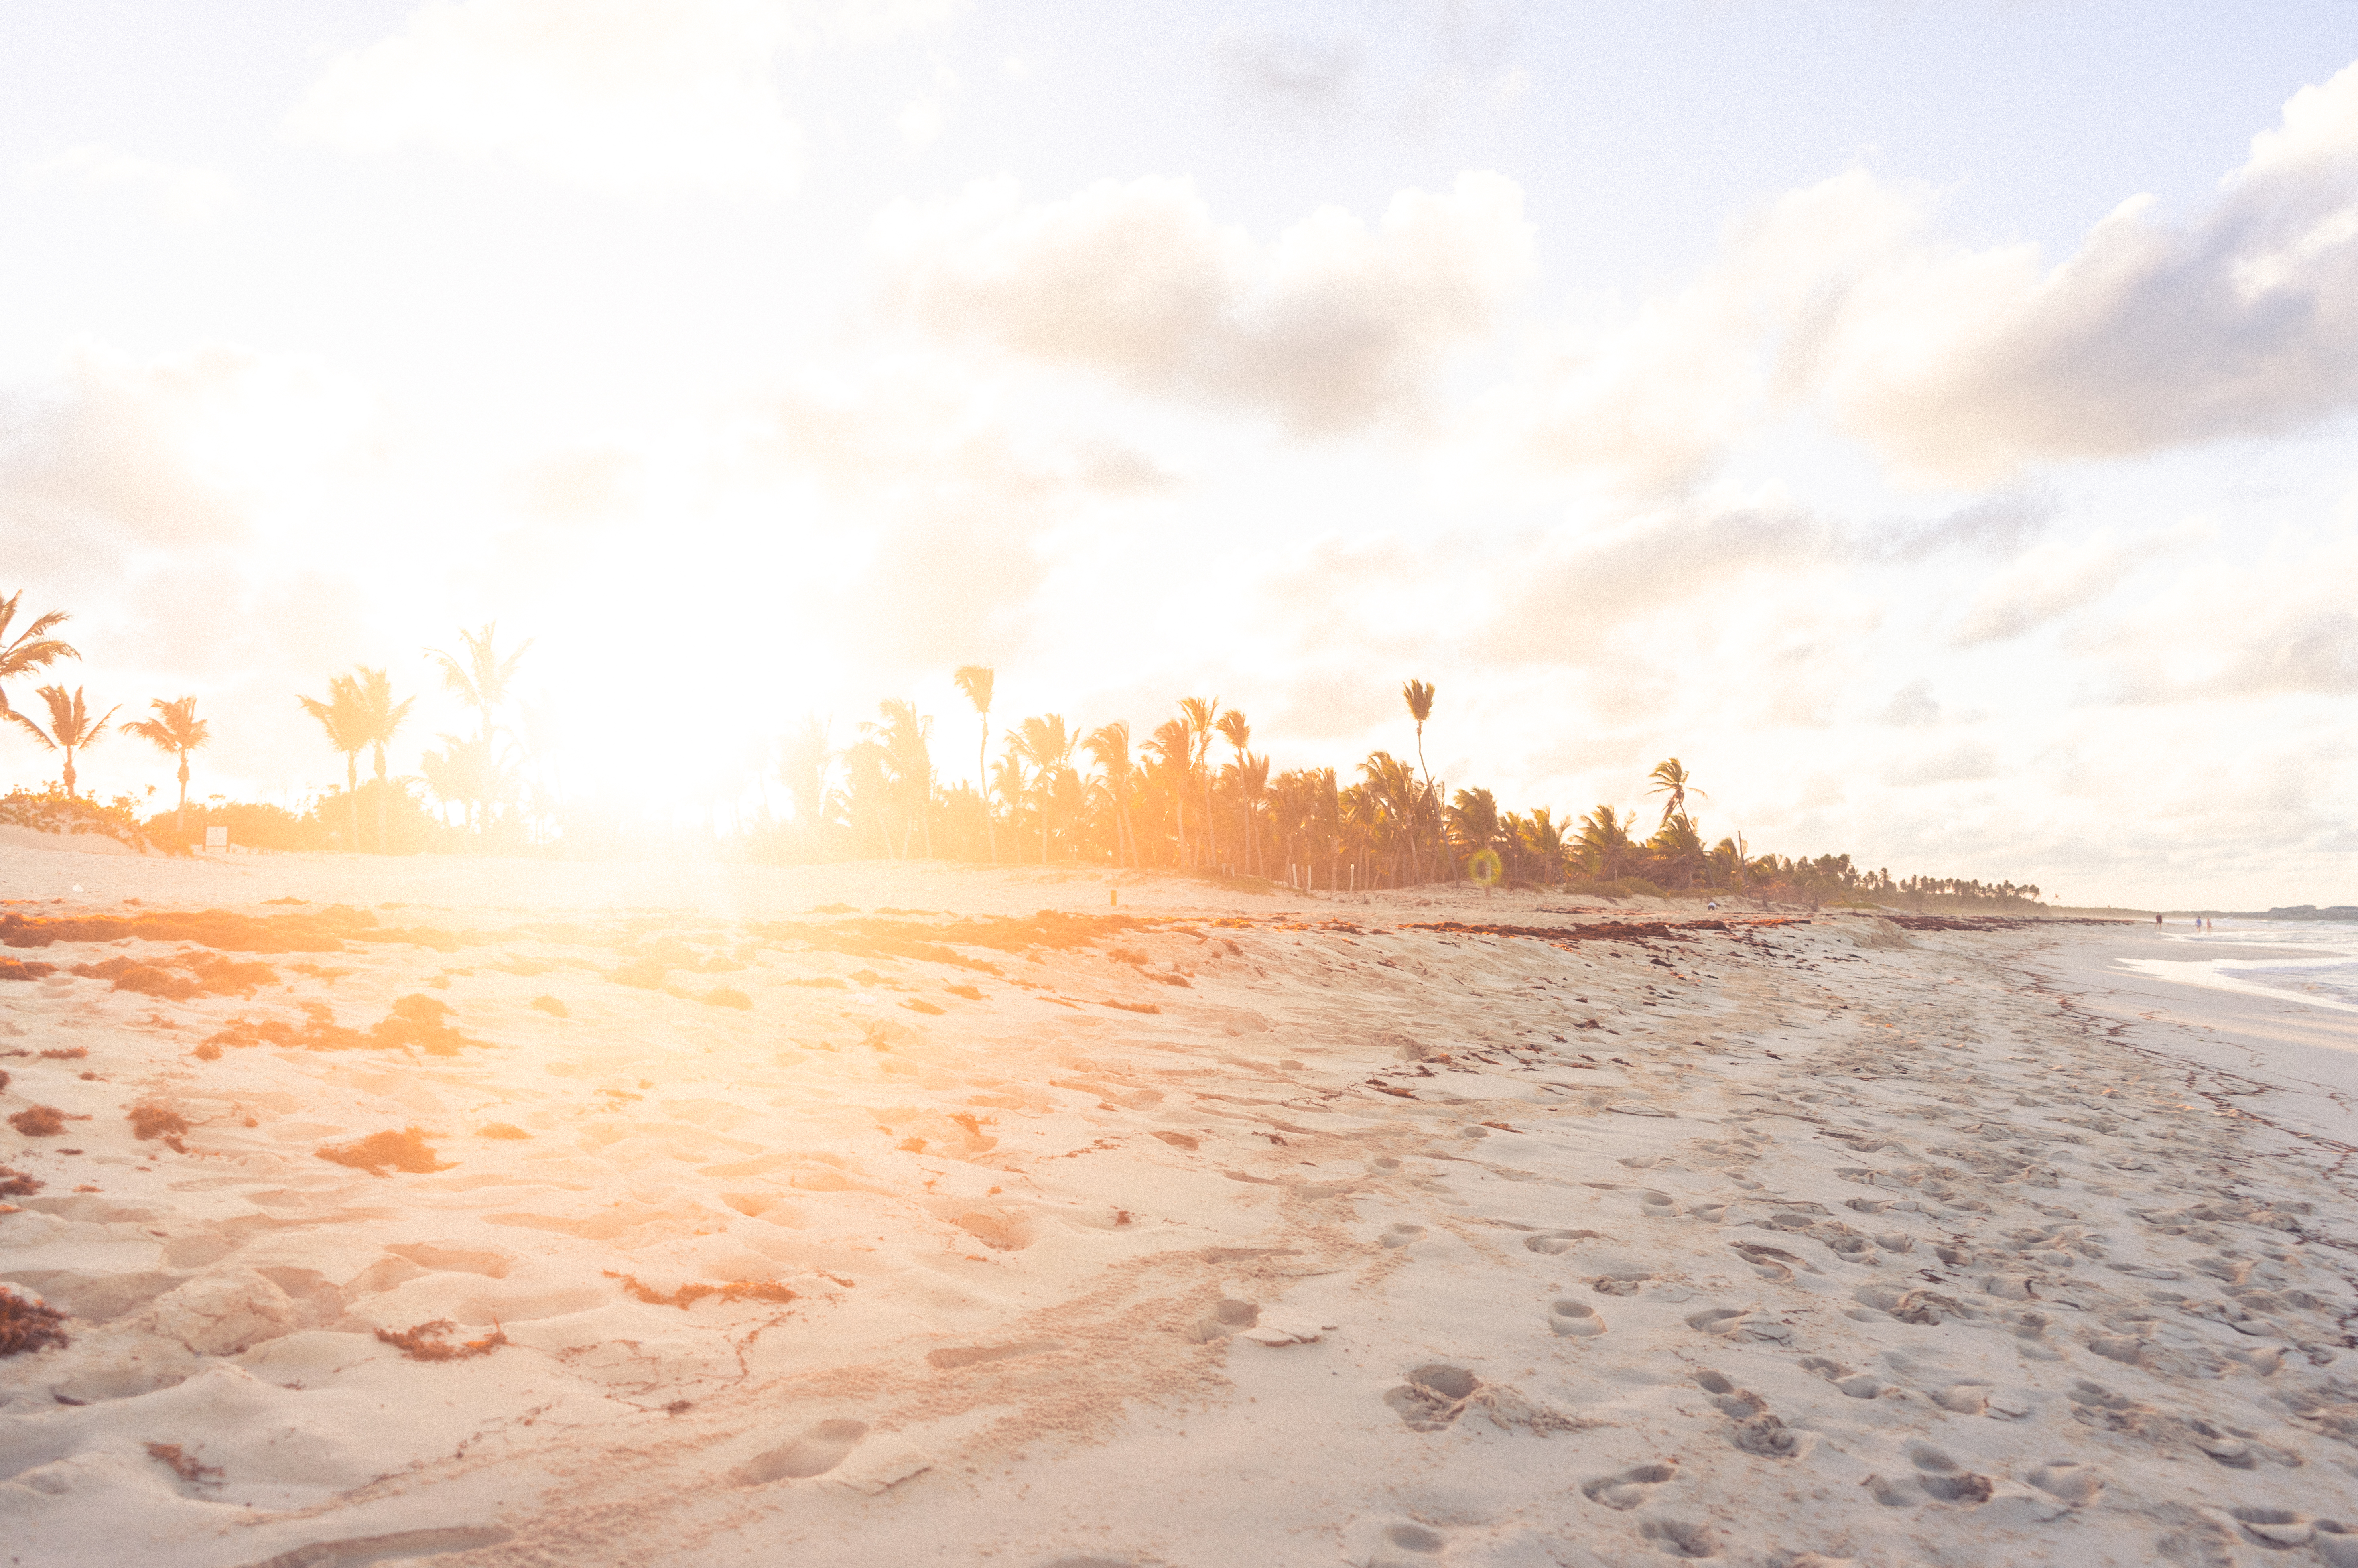
cloud, sky, water, water resources, atmosphere, natural landscape, beach, tree, plant, coastal and oceanic landforms, People on beach, bank, dusk, sunset, arecales, sunrise, horizon, landscape, wood, wind wave, cumulus, sand, afterglow, shore, wind, palm tree, reflection, evening, coast, soil, wave, rock, dawn, tropics, ocean, sun, winter, caribbean, bay, heat, tide, shadow, aeolian landform, vacation, tourism, sea, city